El Paso and Northeastern Railway

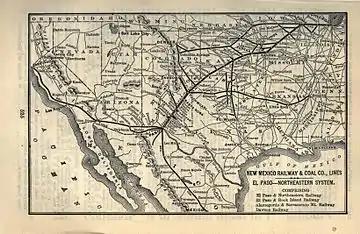
the New Mexico Railway and Coal Company's 1903 network and connecting lines

Not long after connecting Alamogordo to El Paso, Eddy, his chief engineer Horace Sumner and their crews set about building the Alamogordo and Sacramento Mountain Railway (A&SM). Described as an "engineering marvel", were completed by 1898. By 1903 the line climbed over crossing several large trestles and a switchback with ruling grades of 6.4 %. From the outside world it provided improved connections to rich timber country, and later the resort at Cloudcroft—in addition to small communities like La Luz and Russia. The logs harvested in the mountains provided the Alamogordo Lumber Company (owned by the NMRy&CCo) with many of the raw materials necessary to make the ties, poles and structures for the EP&NE's northward expansion.